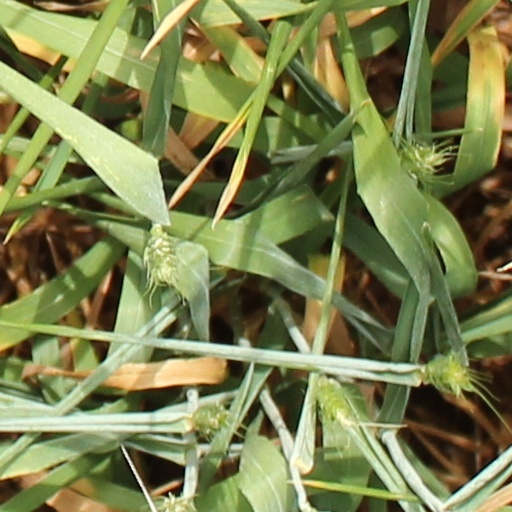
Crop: wheat